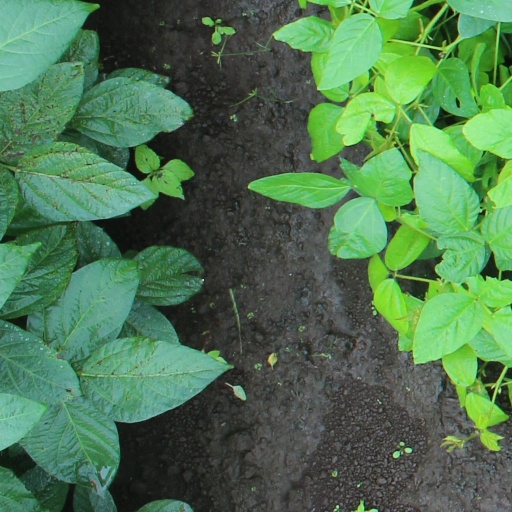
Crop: soybean